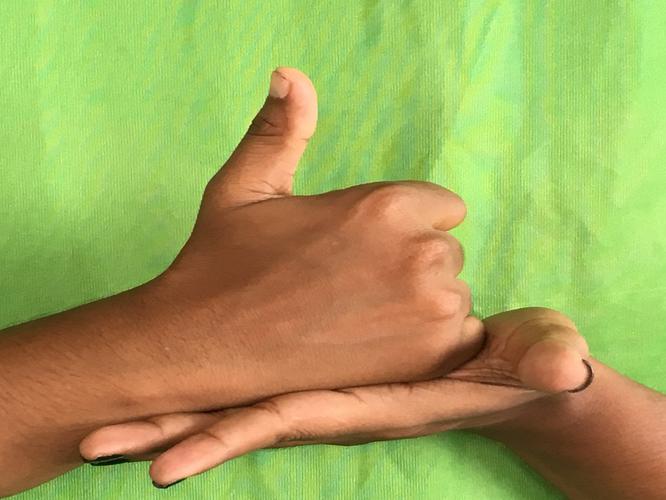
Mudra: Shivalinga
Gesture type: double_hand